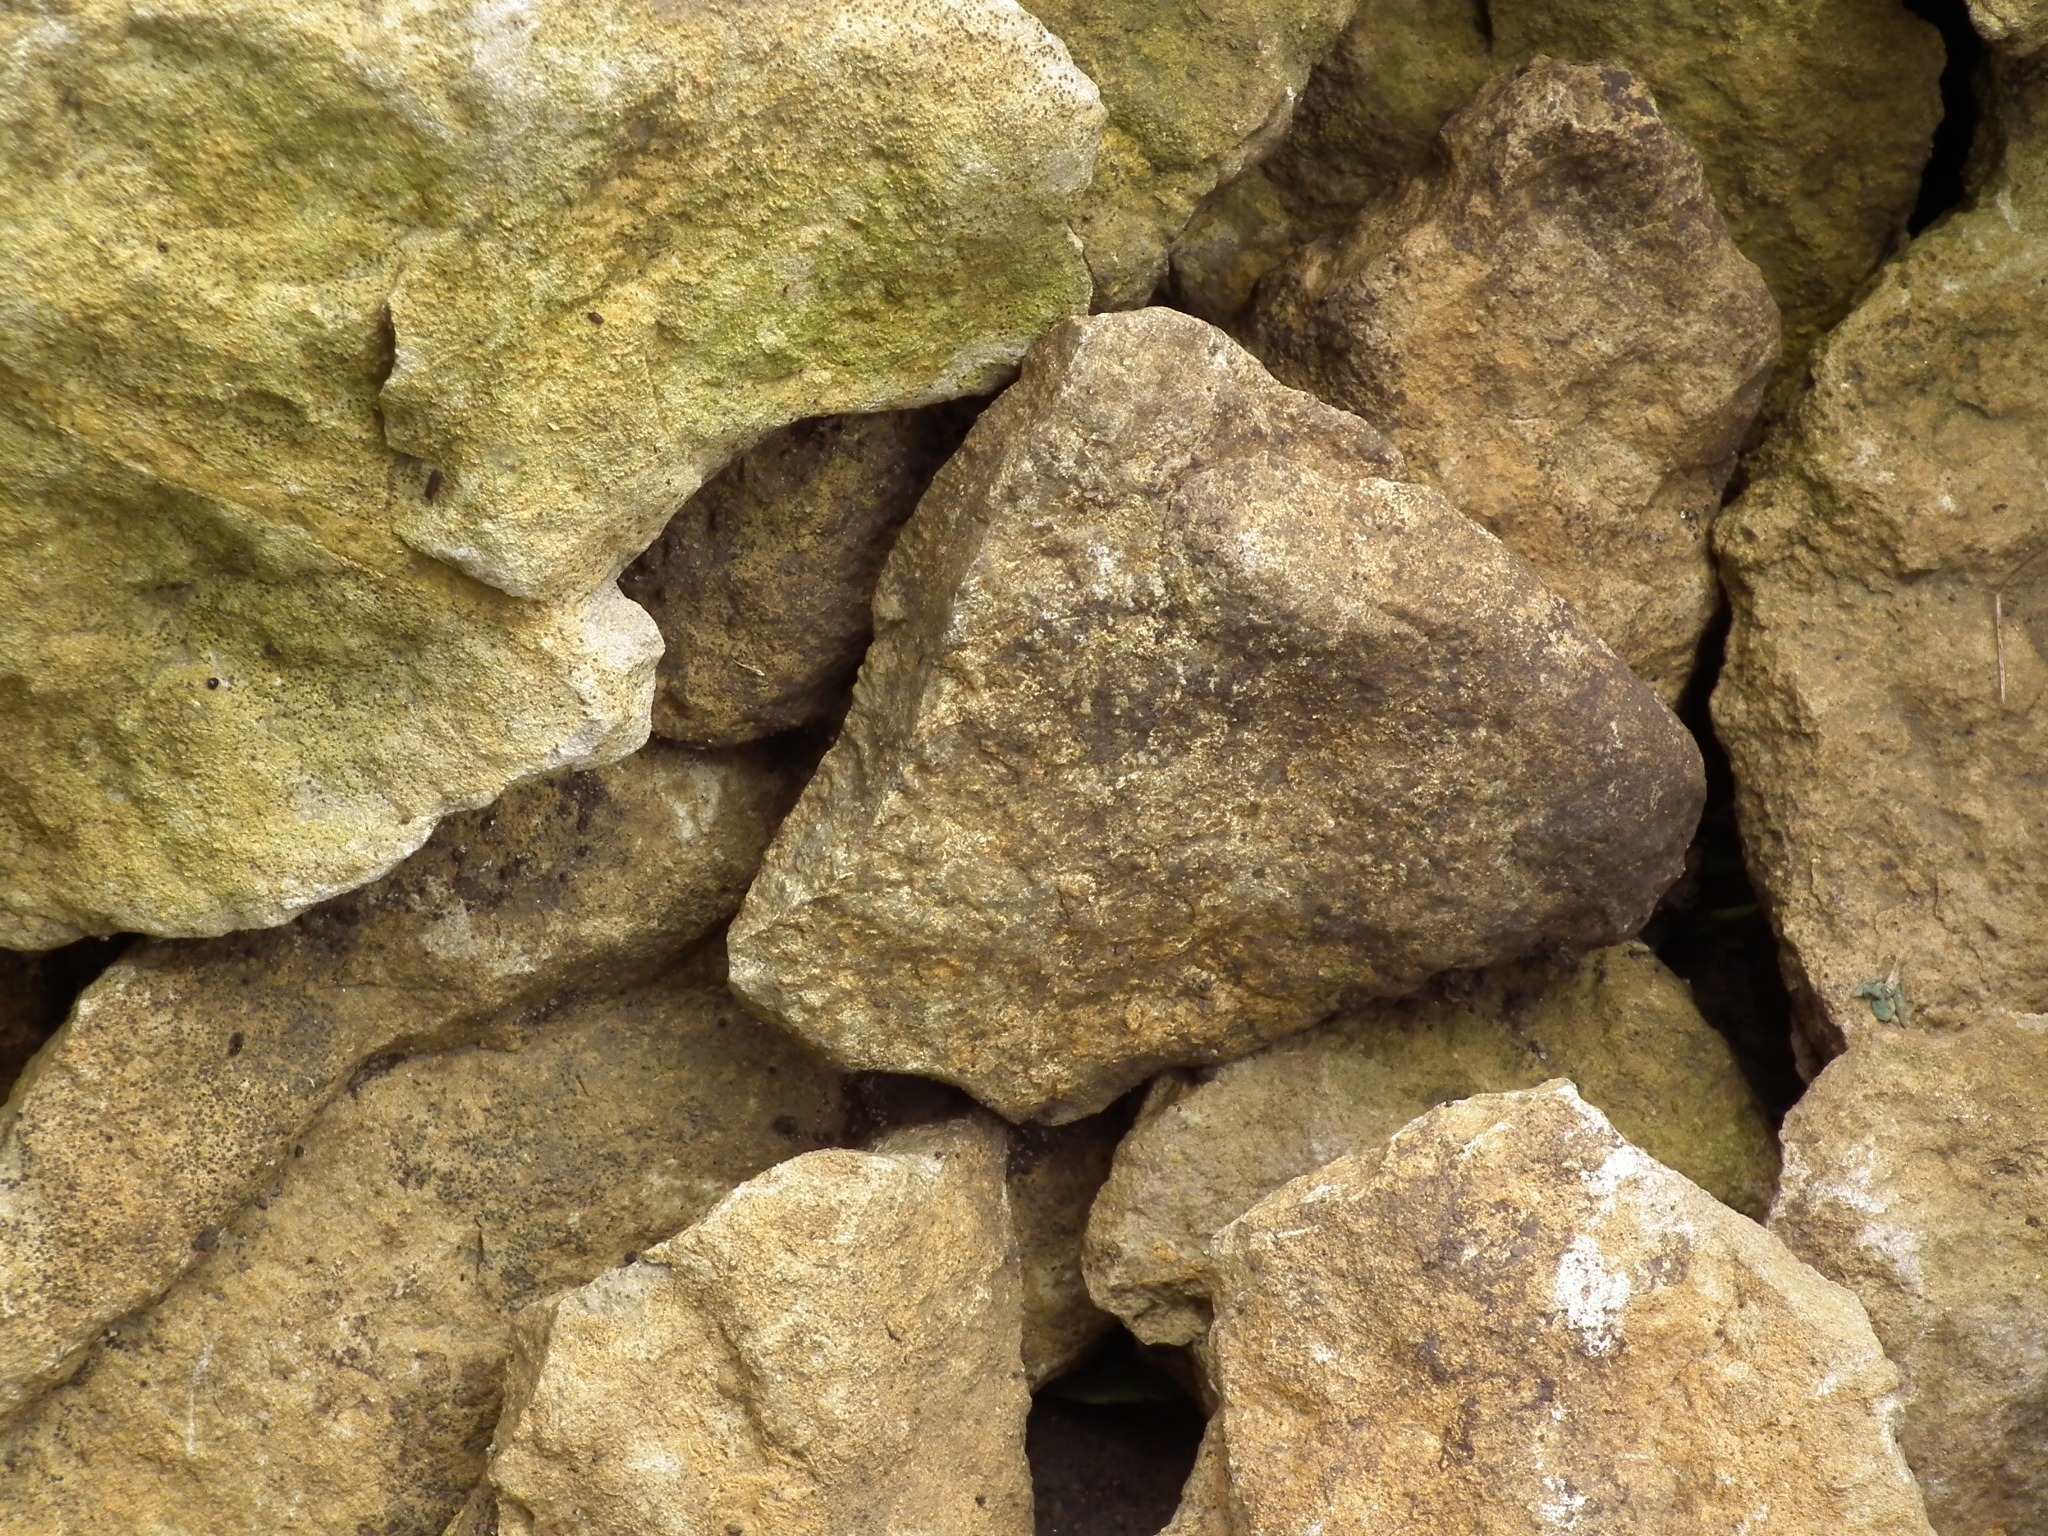
nature, rock, texture, stone, formation, construction, desktop, brown, soil, rough, material, grey, stones, background, geology, outcrop, gravel, beige, boulder, hard, bedrock, free pictures, igneous rock, crushed stone